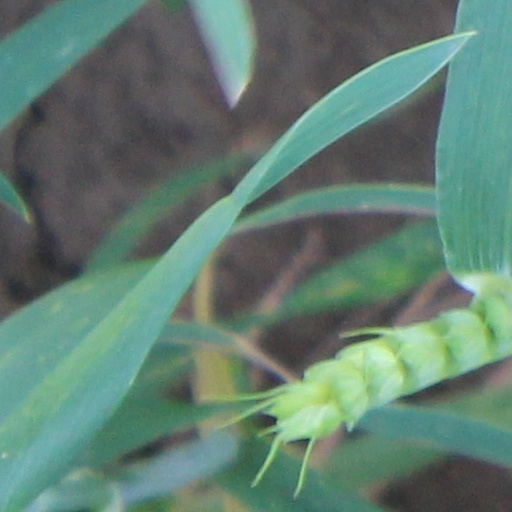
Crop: wheat